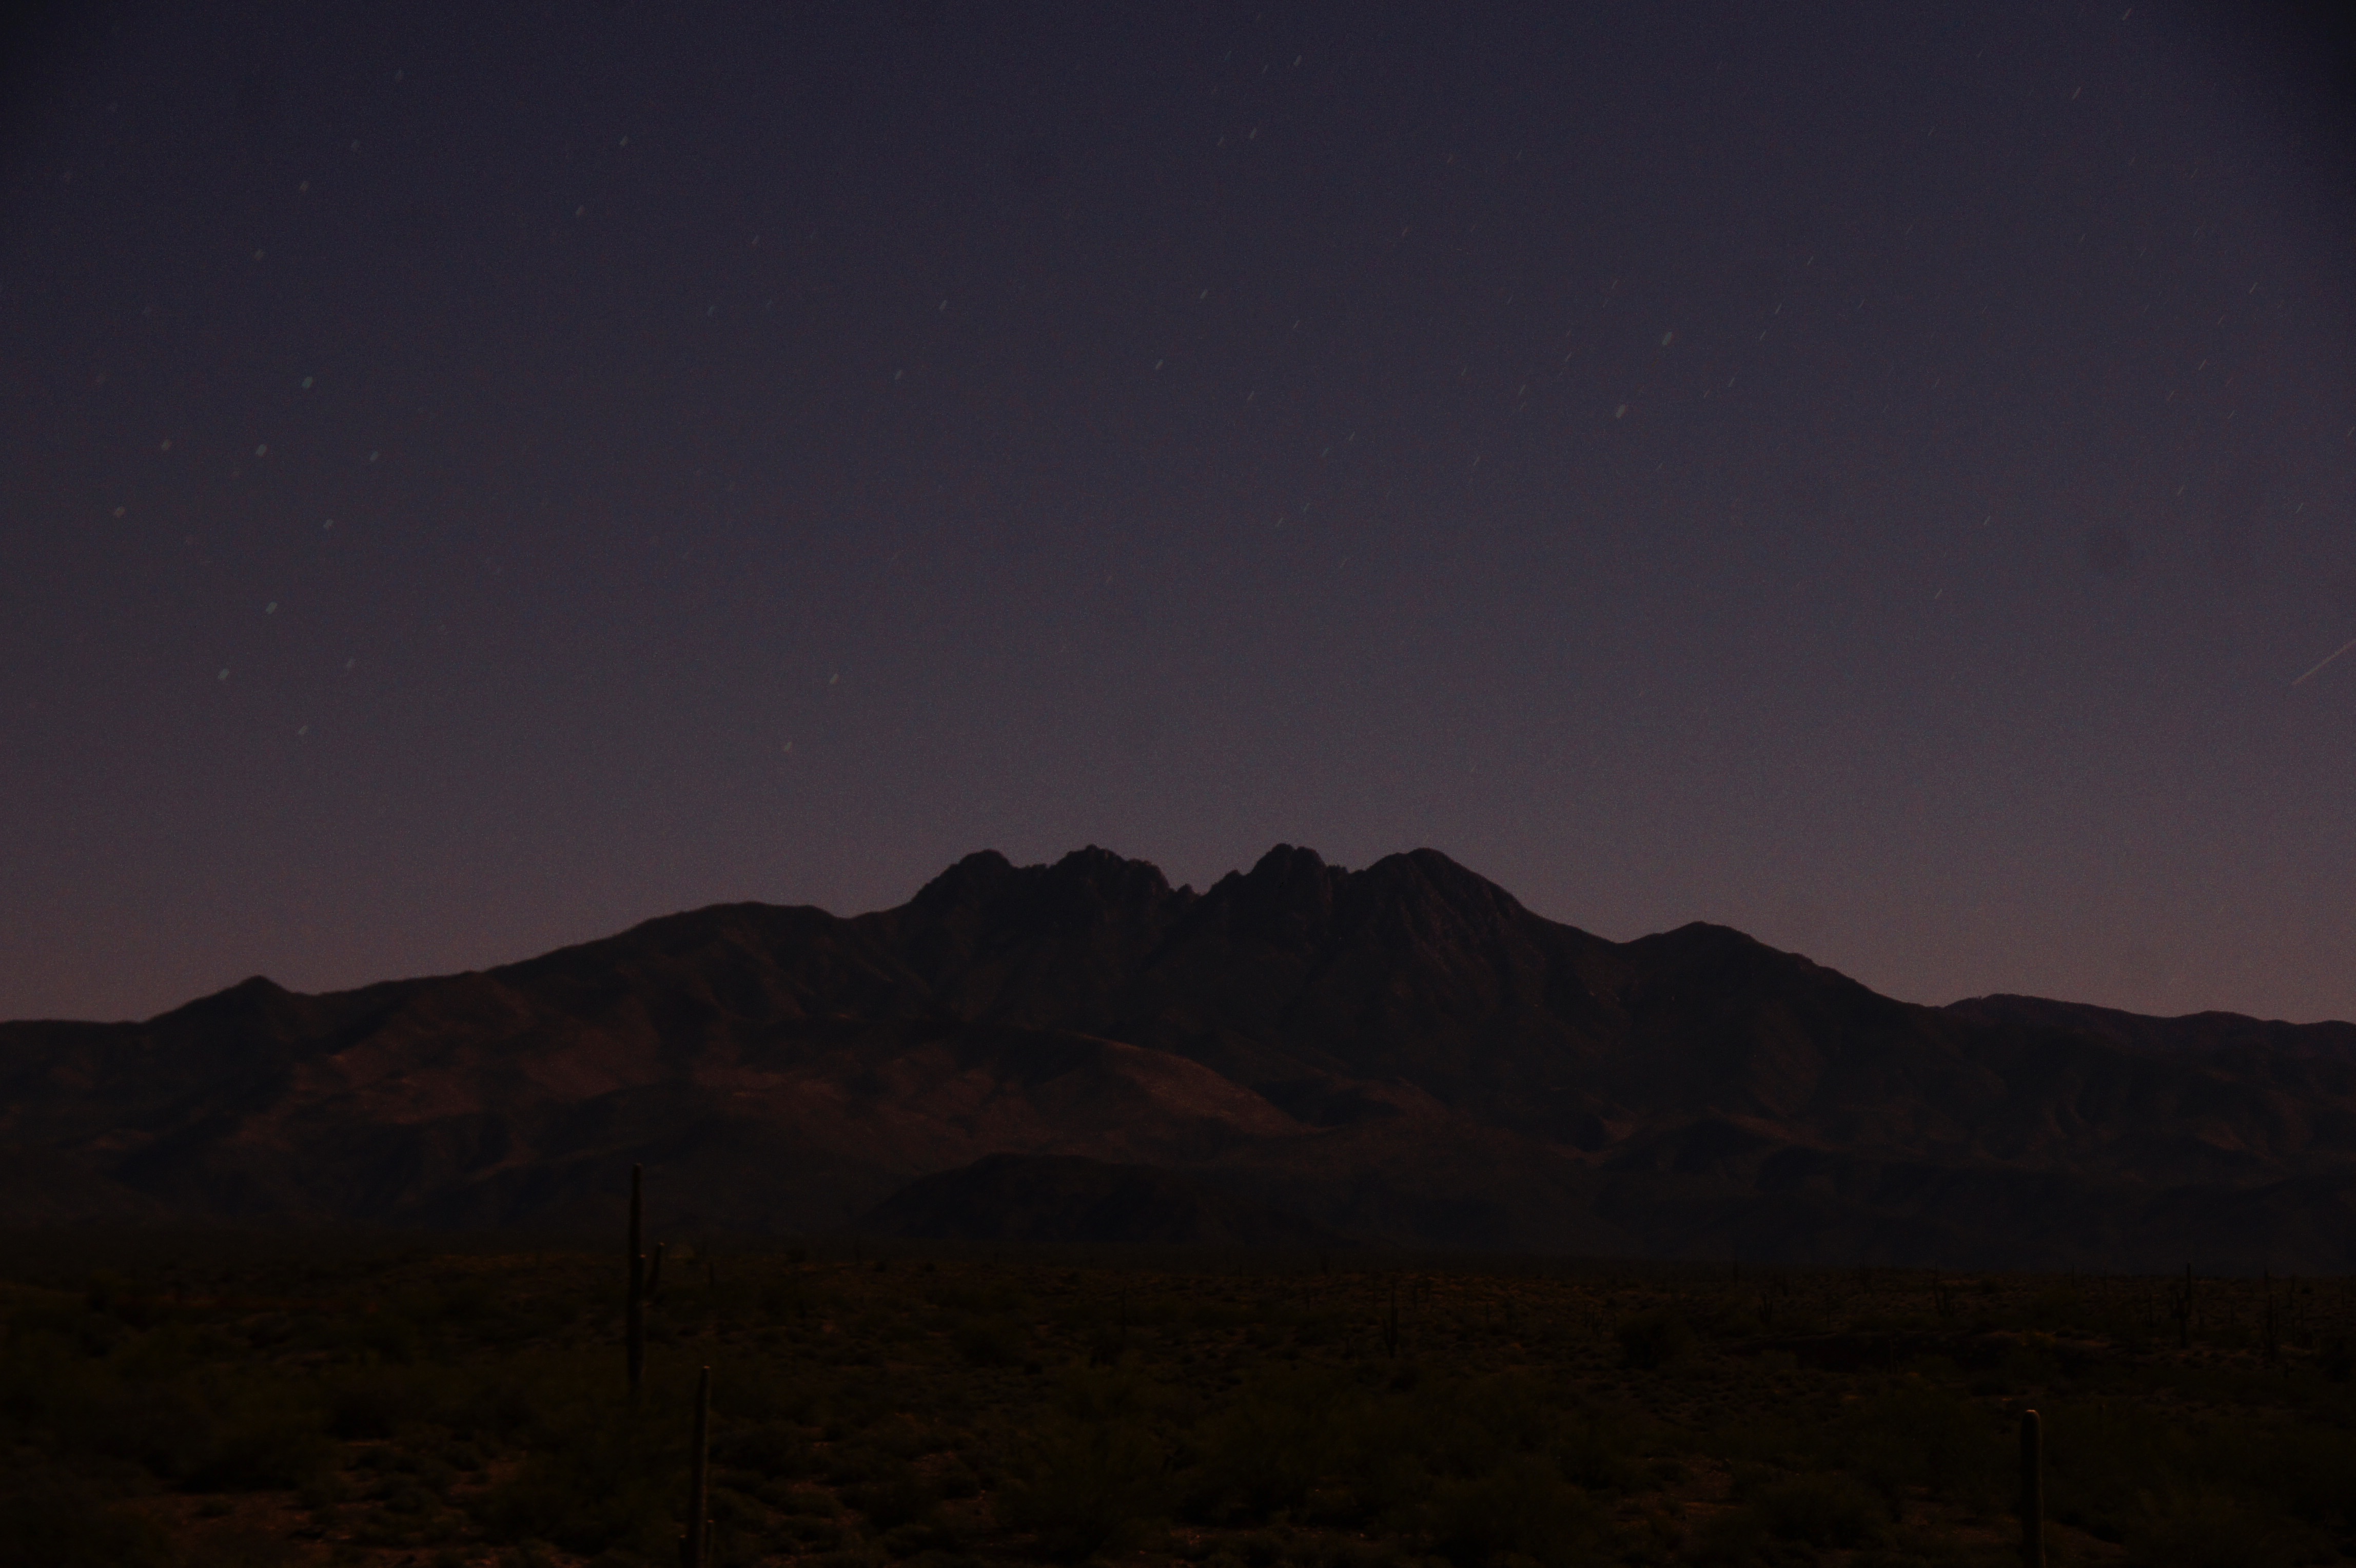
landscape, horizon, mountain, sky, sunrise, sunset, night, morning, hill, dawn, atmosphere, dusk, evening, darkness, plateau, astronomical object, atmospheric phenomenon, mountainous landforms